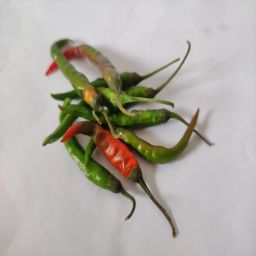
Crop: Chile Pepper
Quality: Ripe